Santi Quaranta Martiri e San Pasquale Baylon, Rome

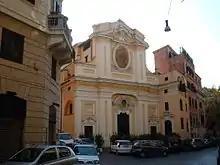
Facade

Santi Quaranta Martiri e San Pasquale Baylon is a Franciscan Catholic church, built in a late-Baroque style, located on Via San Francesco a Ripa in the Rione Trastevere, Rome, Italy.